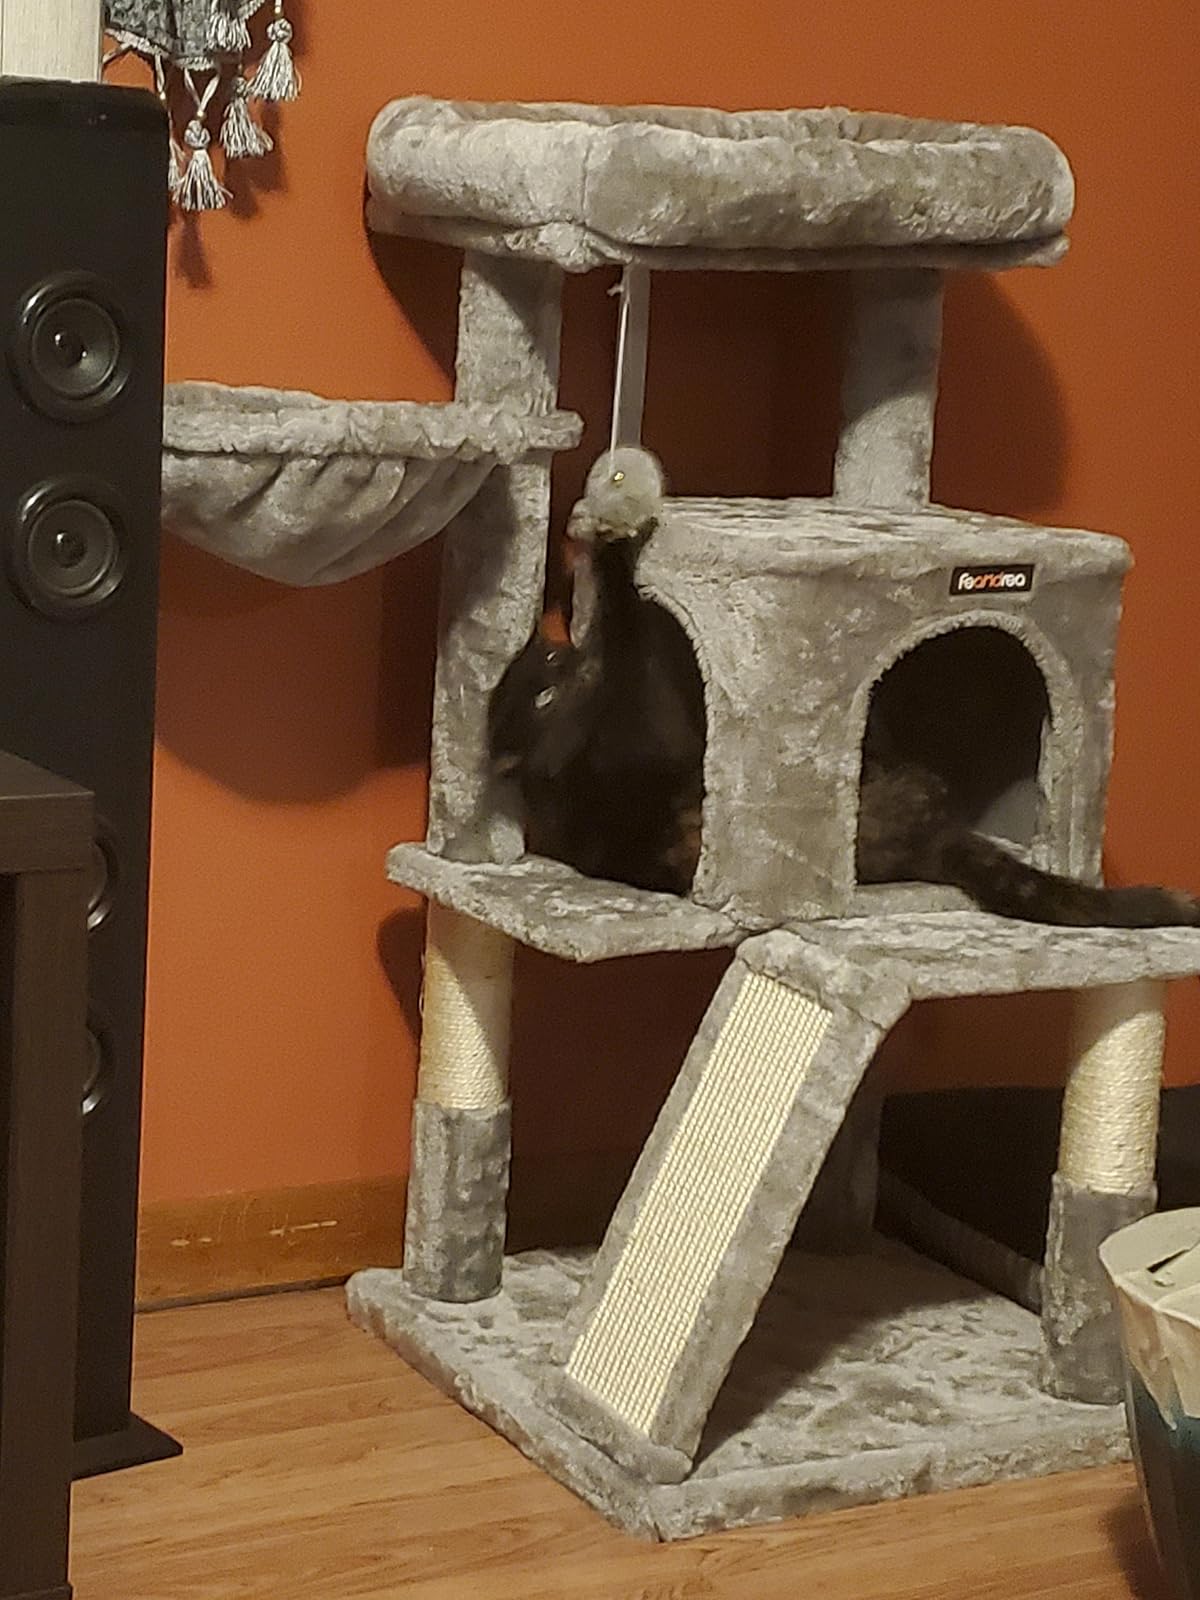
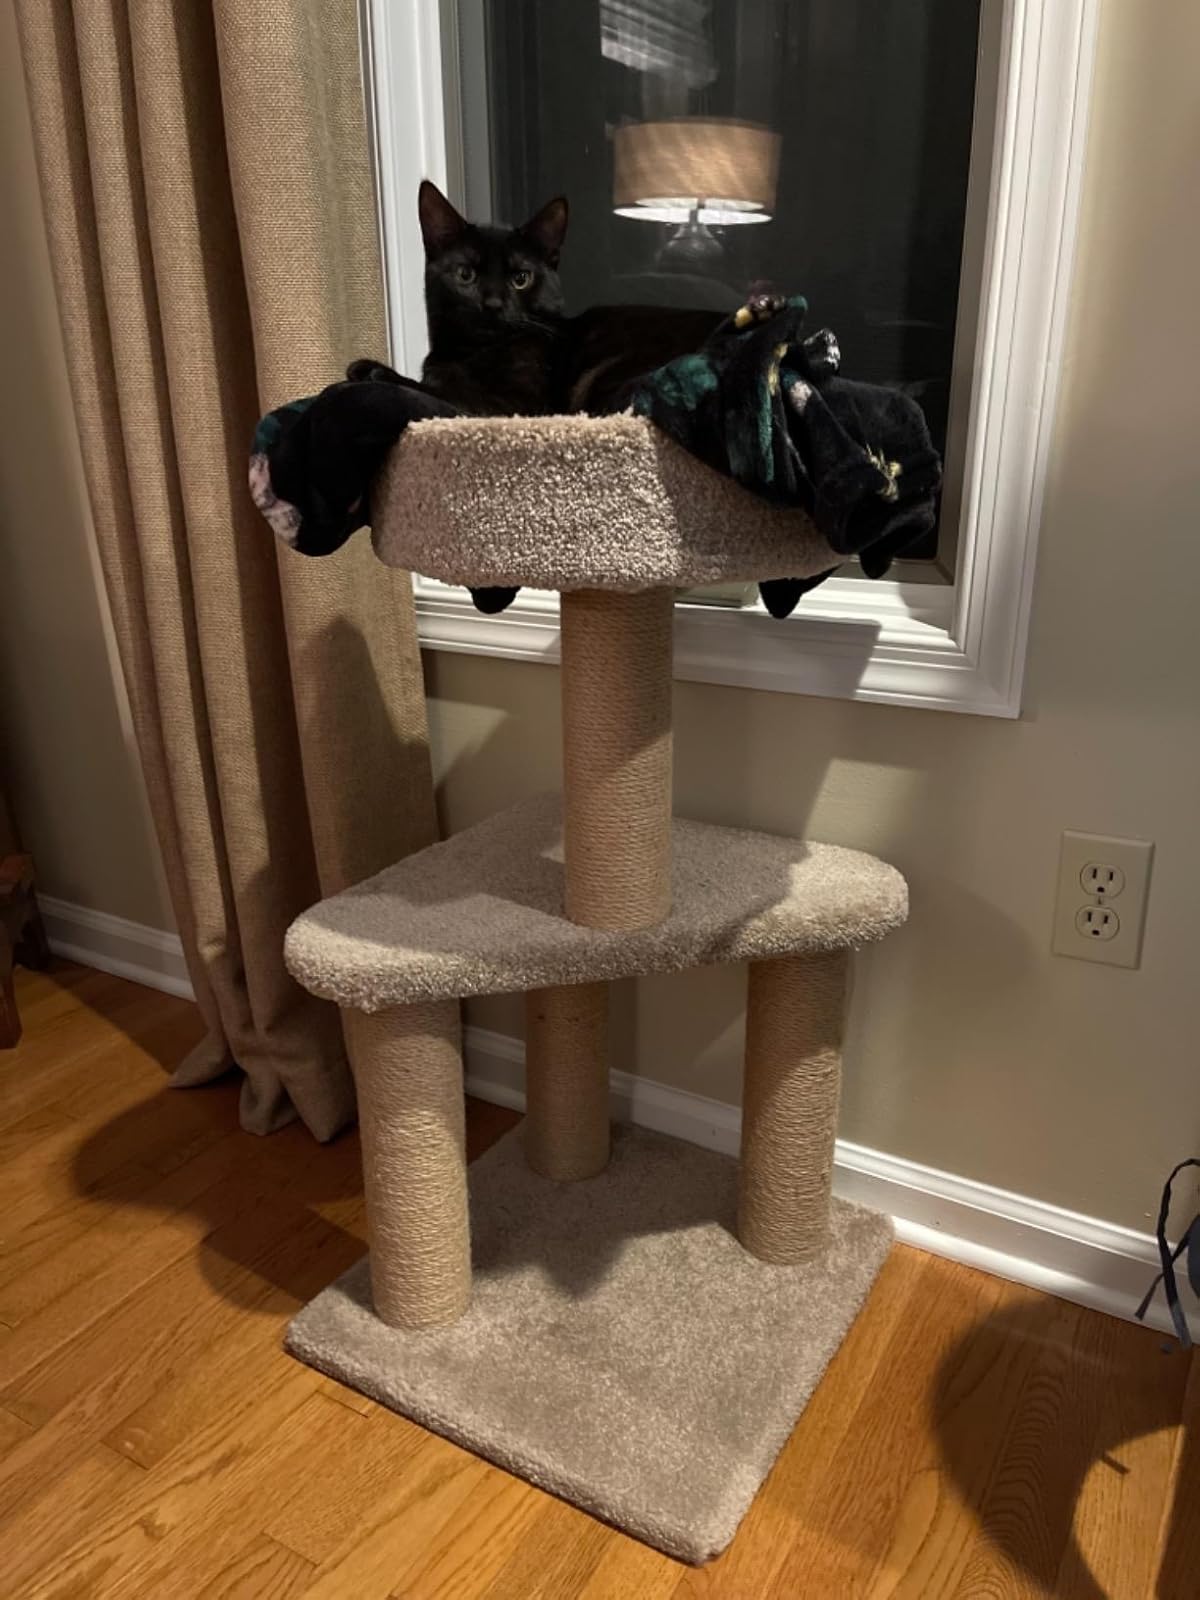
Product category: items_cat tree
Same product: no